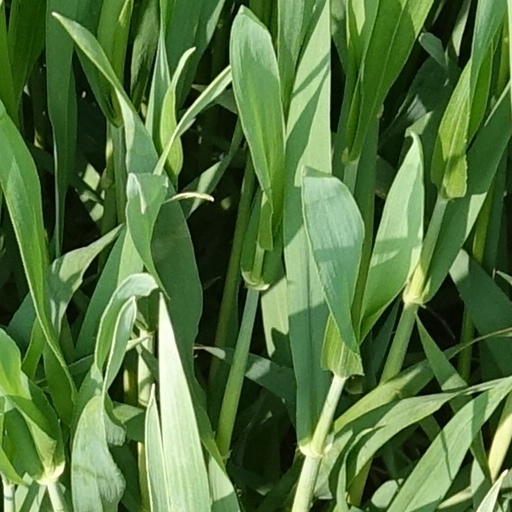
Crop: wheat